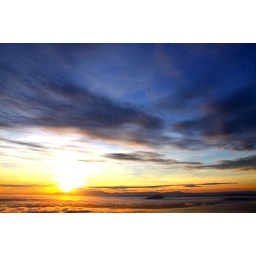
The View ... Seperated into three layer...Topmost is the sky... middle is the river of cloud... and below the cloud is the city scape